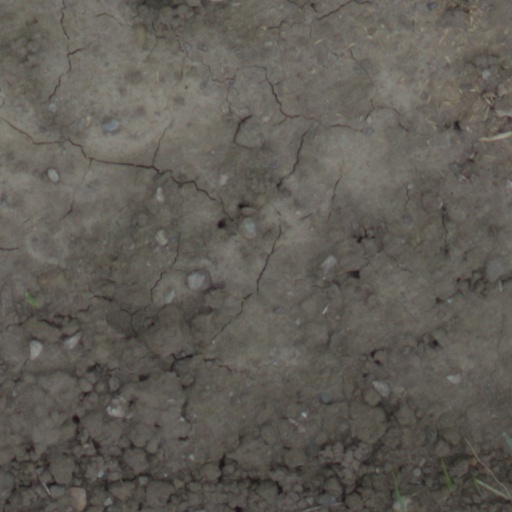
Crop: wheat